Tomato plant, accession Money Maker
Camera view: tilt-top (135 deg); turntable rotation: 90 degrees
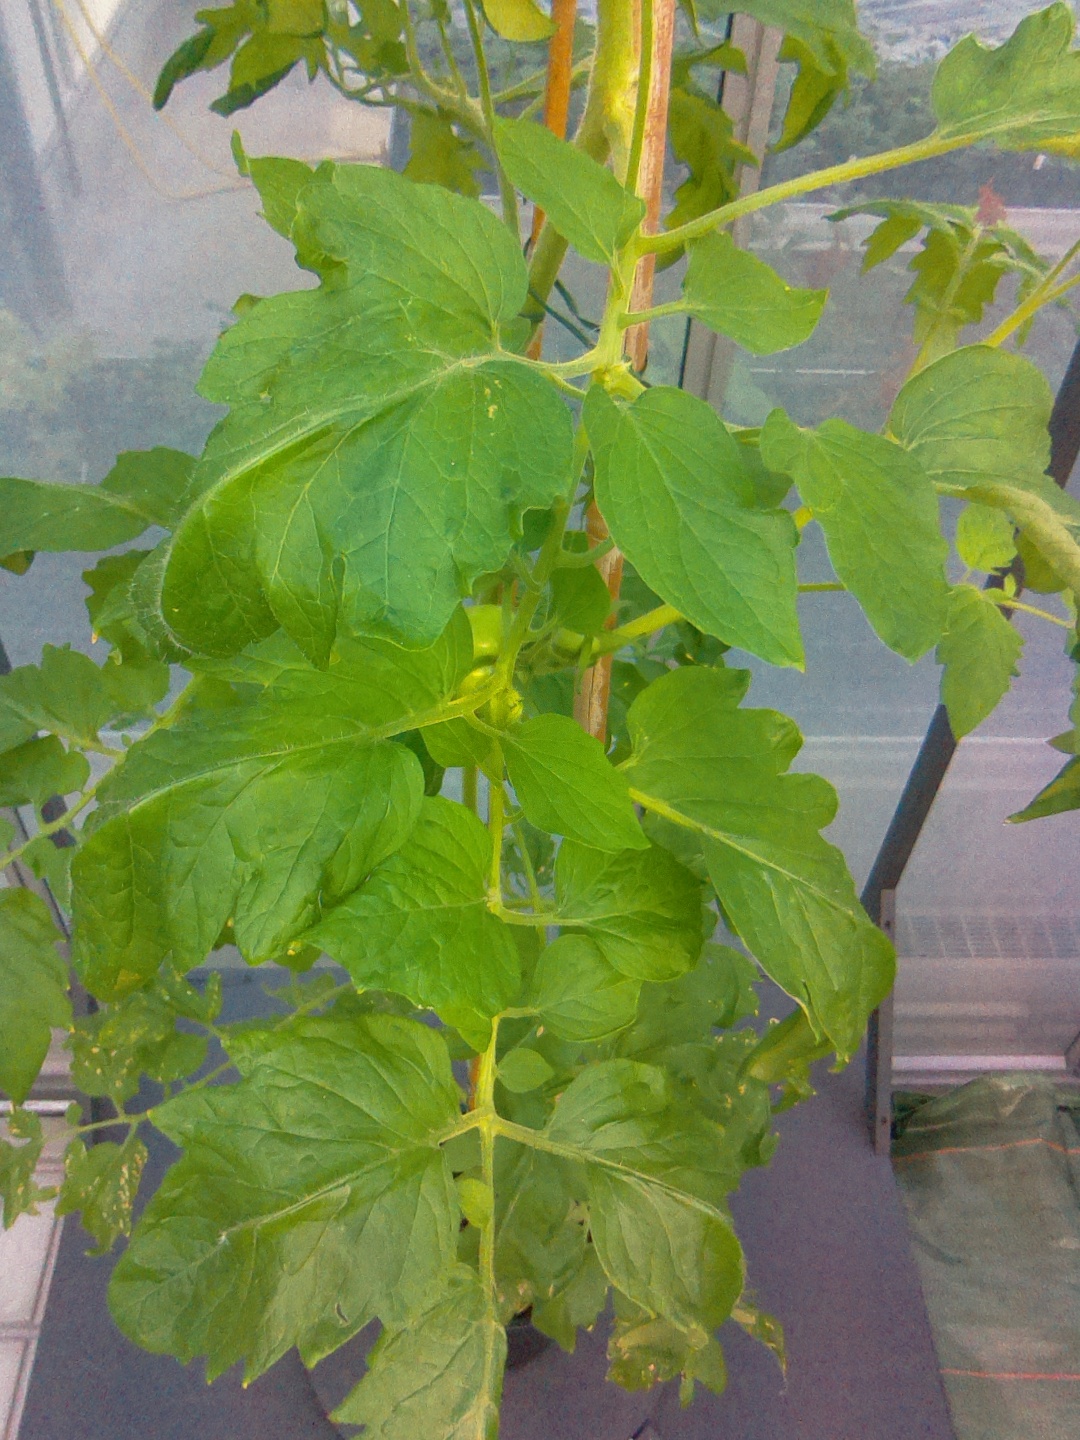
BBCH growth stage 72: 20%-30% of final fruit size